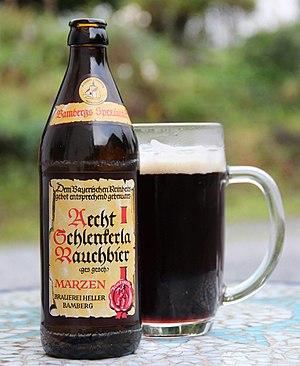
L'Aecht Schlenkerla Rauchbier est une bière allemande de fermentation basse de type rauchbier. Fabriquée à Bamberg en Bavière, elle titre 5,1 % d'alcool.